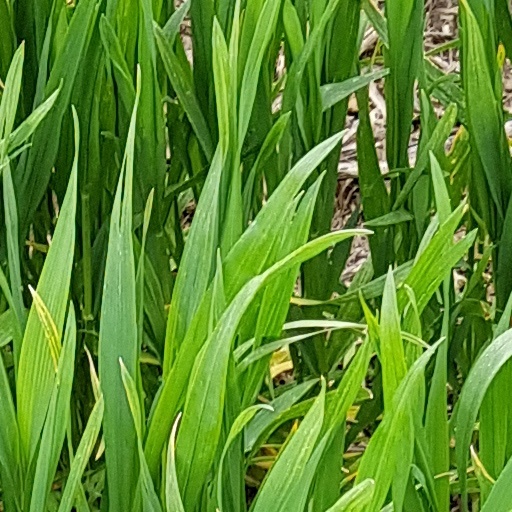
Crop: wheat